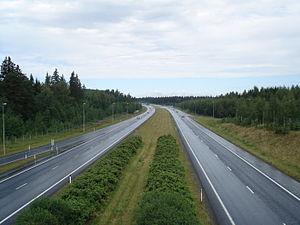
La Route nationale 3 est une route nationale menant de Helsinki à Vaasa. La route a une longueur de 424 kilomètres et elle fait partie de la Route européenne 12.
Hattula est une municipalité du sud de la Finlande, dans la région du Kanta-Häme et la province de Finlande méridionale.